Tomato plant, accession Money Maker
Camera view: vertical (180 deg); turntable rotation: 120 degrees
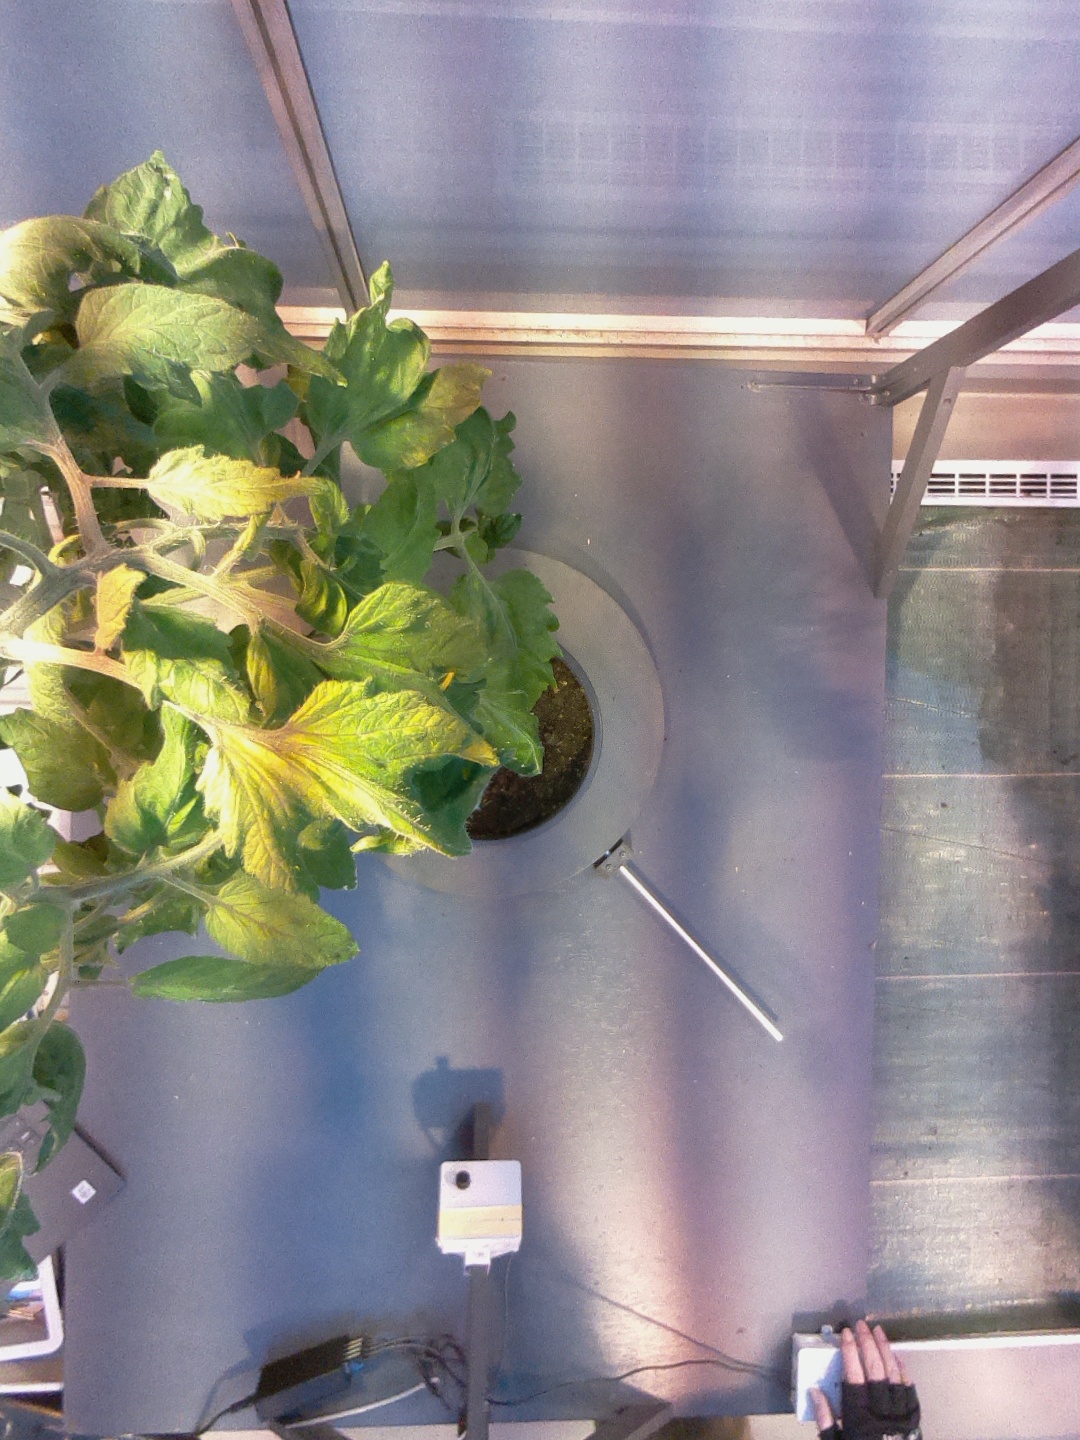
BBCH growth stage 75: 50%-60% of final fruit size